Vomiting

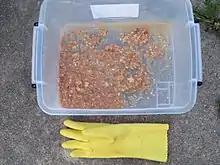
Partially digested food, with a rubber glove for scale

Gastric secretions and likewise vomit are highly acidic. Recent food intake appears in the gastric vomit. Irrespective of the content, vomit tends to be malodorous.